Siegfried-class coastal defense ship

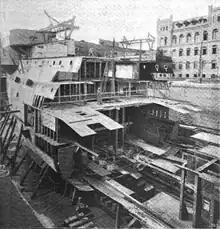
during her reconstruction in 1899

The six ships of the class were built by a combination of private and government shipyards. was laid down at the Germaniawerft dockyard in Kiel in 1888. The ship was ordered as the coast defense ship "O" under construction number 44. She was launched on 10 August 1889 and commissioned into the fleet on 29 April 1890. was built at AG Weser in Bremen from 1890 to 1892. She had been ordered as "P", under construction number 100. was launched on 8 November 1890 and commissioned on 1 April 1892. was also built at AG Weser, under construction number 101 and the provisional name "Q". She was launched on 21 July 1891 and commissioned into active service on 23 February 1893.